Chinnanati Snehitulu

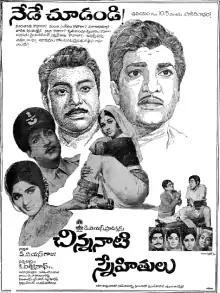
Theatrical release poster

Chinnanati Snehitulu is a 1971 Indian Telugu-language drama film, produced by DVS Raju under the DVS Productions banner and directed by K. Viswanath. It stars N. T. Rama Rao, Sobhan Babu and Vanisri, with music composed by T. V. Raju.